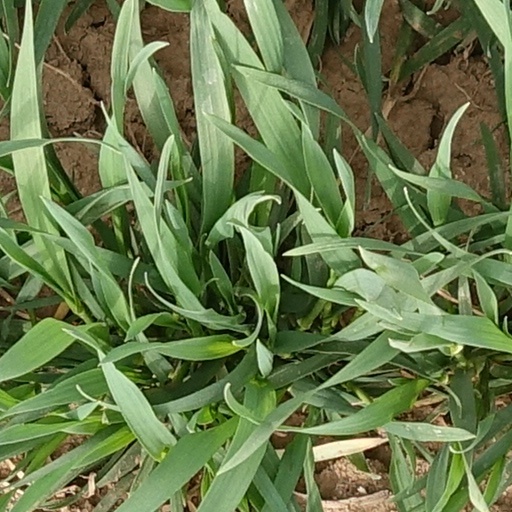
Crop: wheat